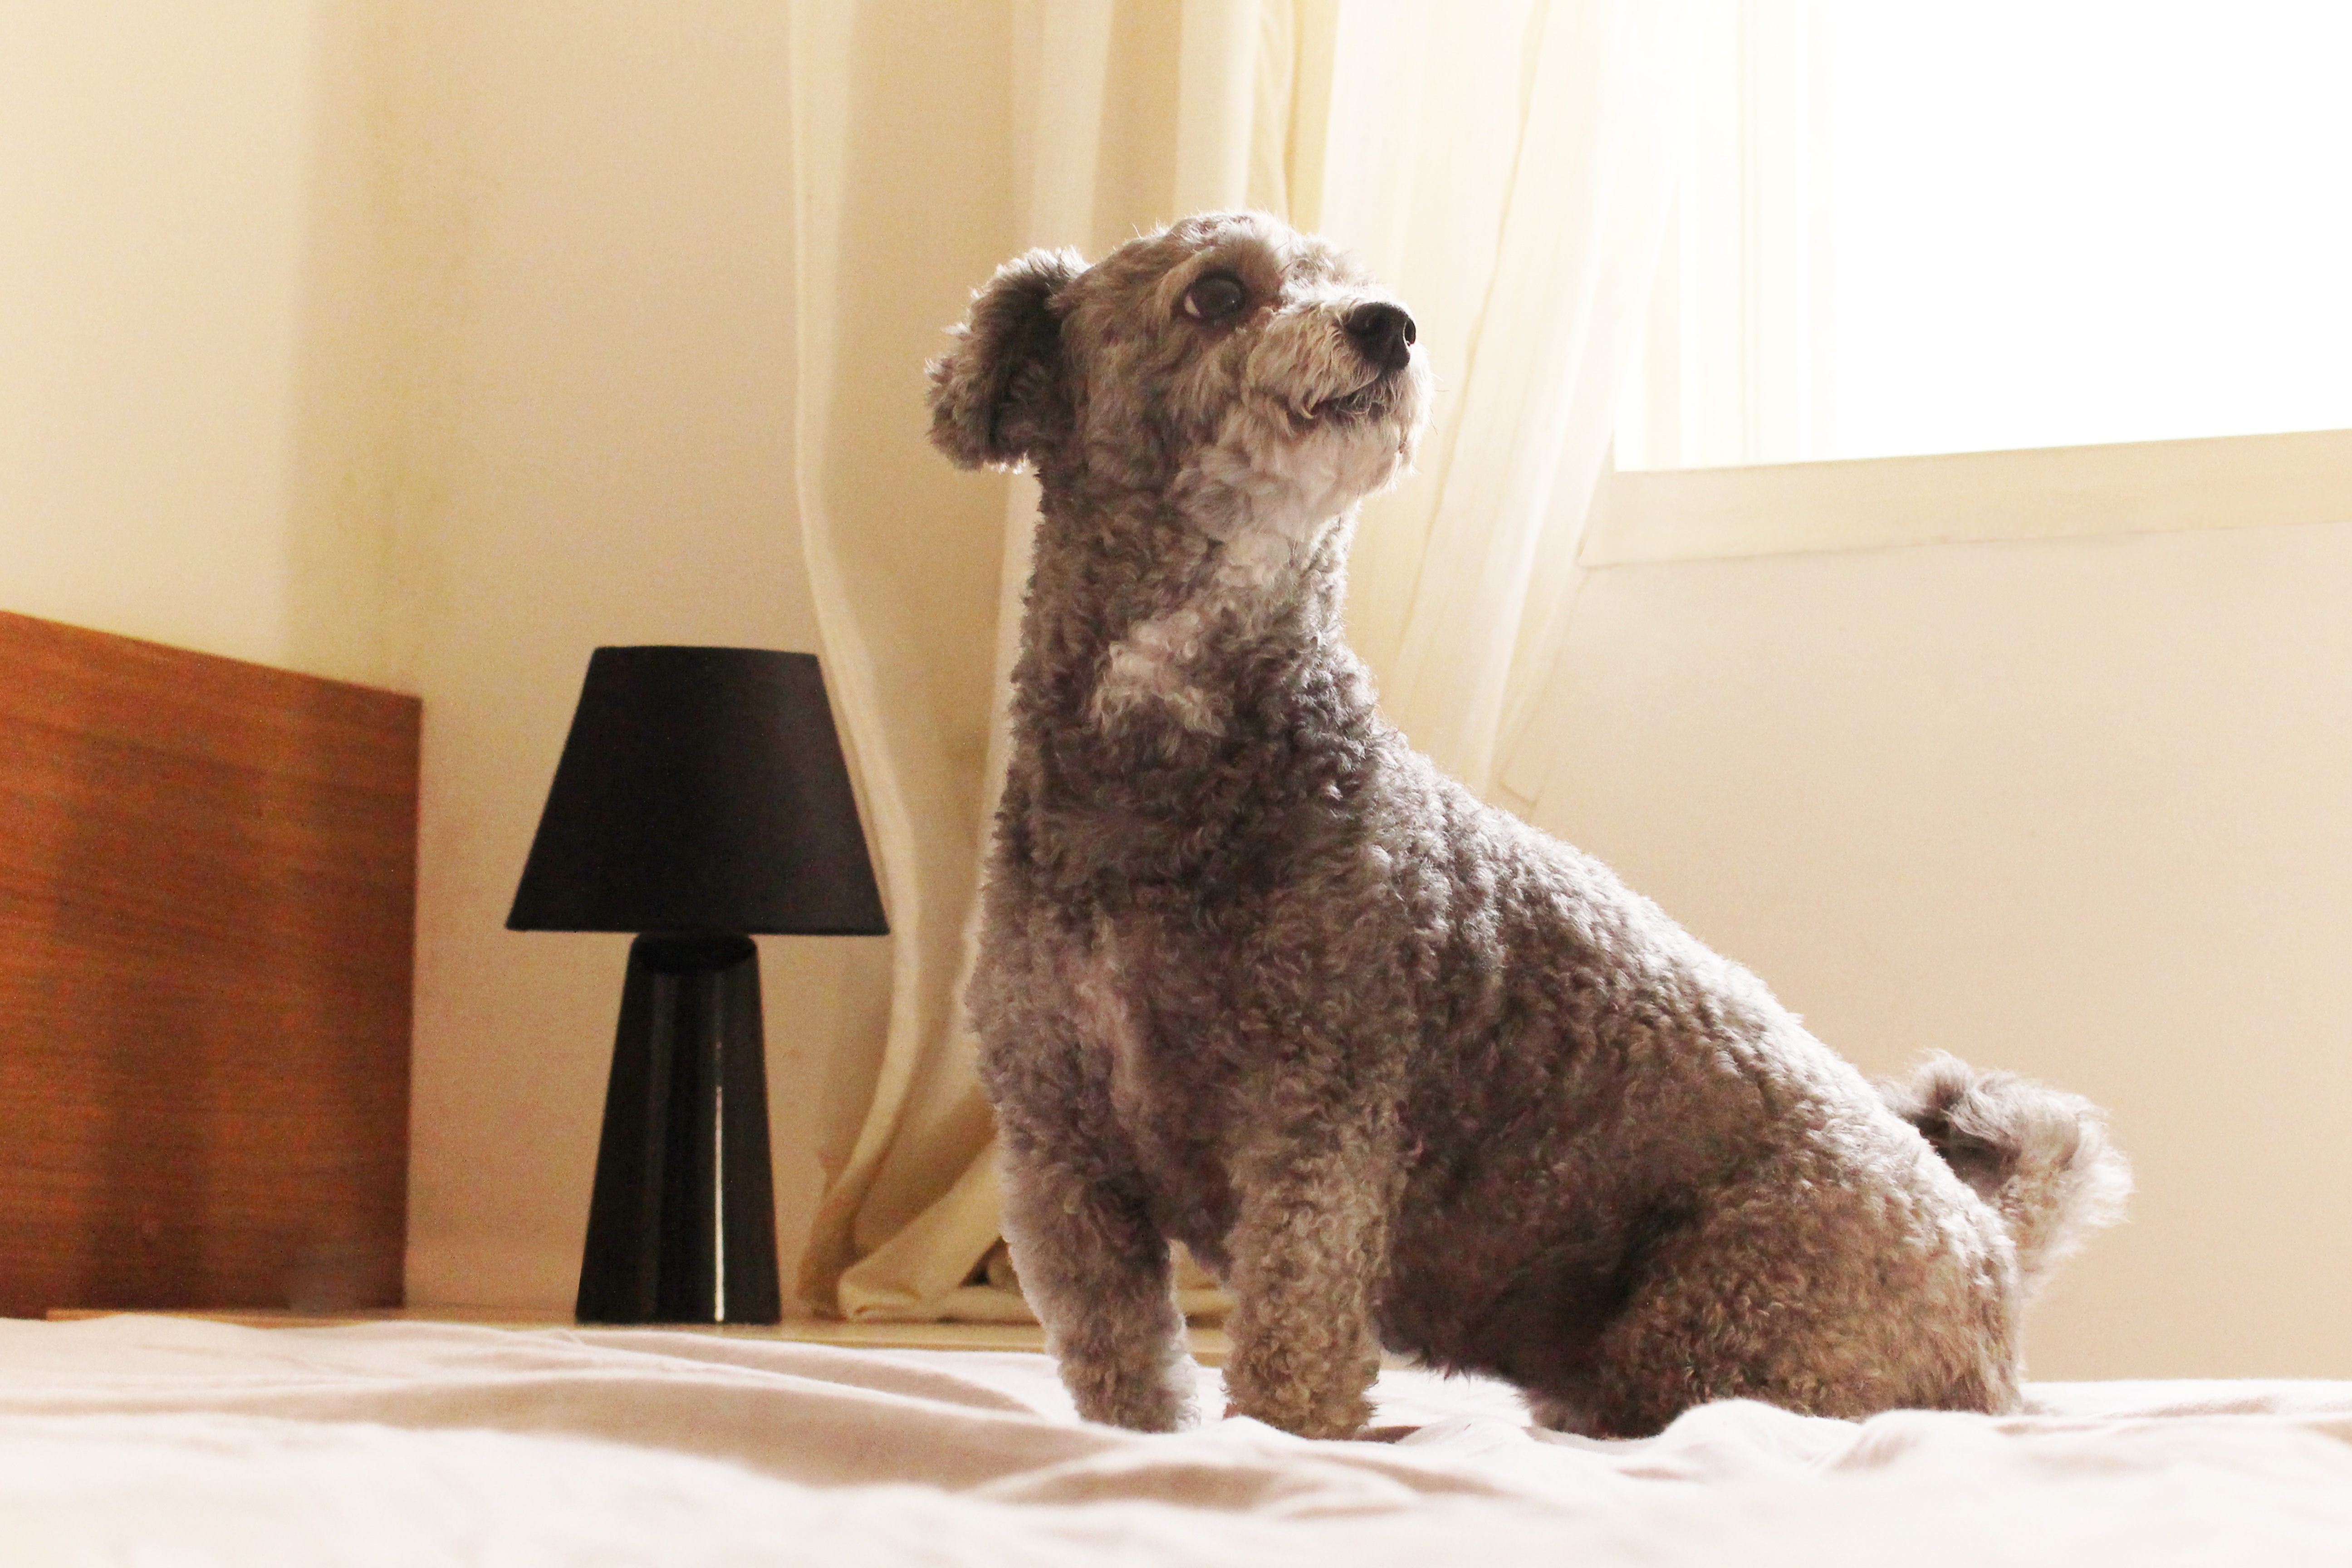
dog, mammal, vertebrate, dog breed, terrier, irish soft coated wheaten terrier, dog like mammal, schnoodle, dog crossbreeds